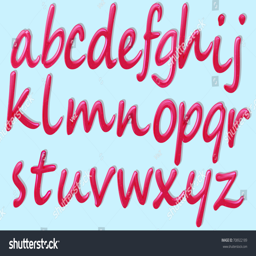
small pink letters of the alphabet written with nail polish